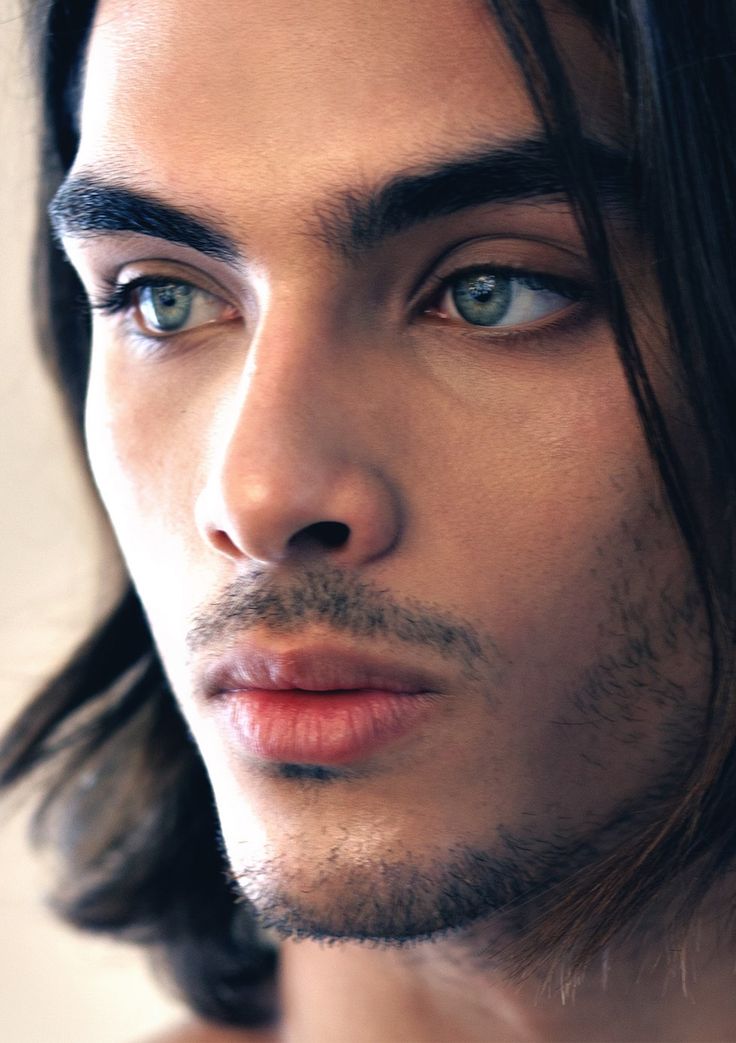
Label: Colored